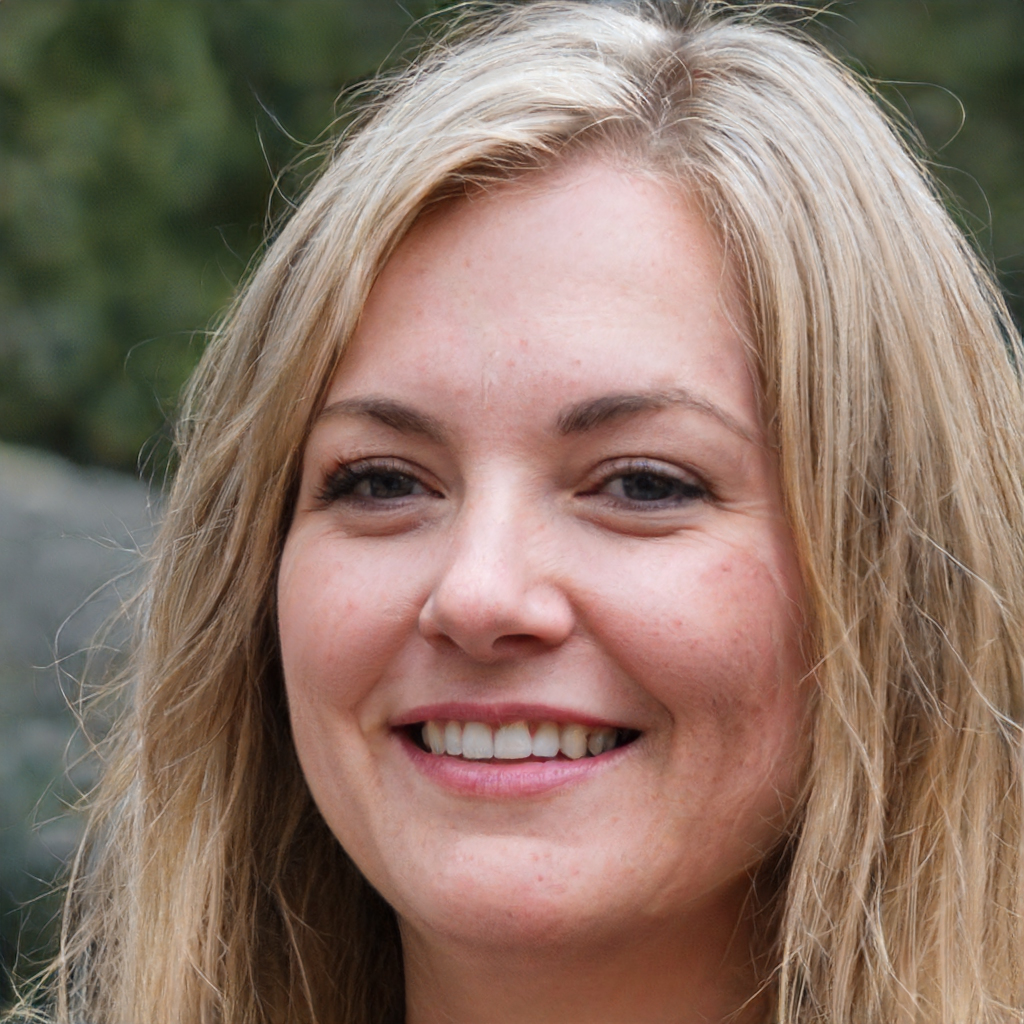
Portrait style: Real Portrait